Genomic Standards Consortium

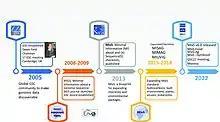
Milestones of the Genomic Standards Consortium since its launch in 2005

The Genomic Standards Consortium (GSC) is an initiative working towards richer descriptions of our collection of genomes, metagenomes and marker genes. Established in September 2005, this international community includes representatives from a range of major sequencing and bioinformatics centres (including NCBI, EMBL, DDBJ, JCVI, JGI, EBI, Sanger, FIG) and research institutions. The goal of the GSC is to promote mechanisms for standardizing the description of (meta)genomes, including the exchange and integration of (meta)genomic data. The number and pace of genomic and metagenomic sequencing projects will only increase as the use of ultra-high-throughput methods becomes common place and standards are vital to scientific progress and data sharing.